Antonio Maria da Carpi

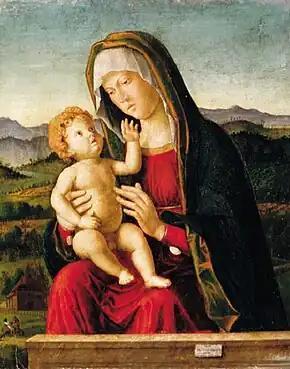
"Madonna and Child" by Antonio Maria da Carpi (Budapest)

Born in Carpi, Emilia-Romagna, little is known of his life. He was most probably a pupil of Cima da Conegliano, the only two surviving works definitively attributed to him are "Madonna and Child" (35.8 × 28.4 cm; Museum of Fine Arts, Budapest) and "Madonna and Child" (89 x 65 cm; private collection), both oil on panel and both dated to 1497.